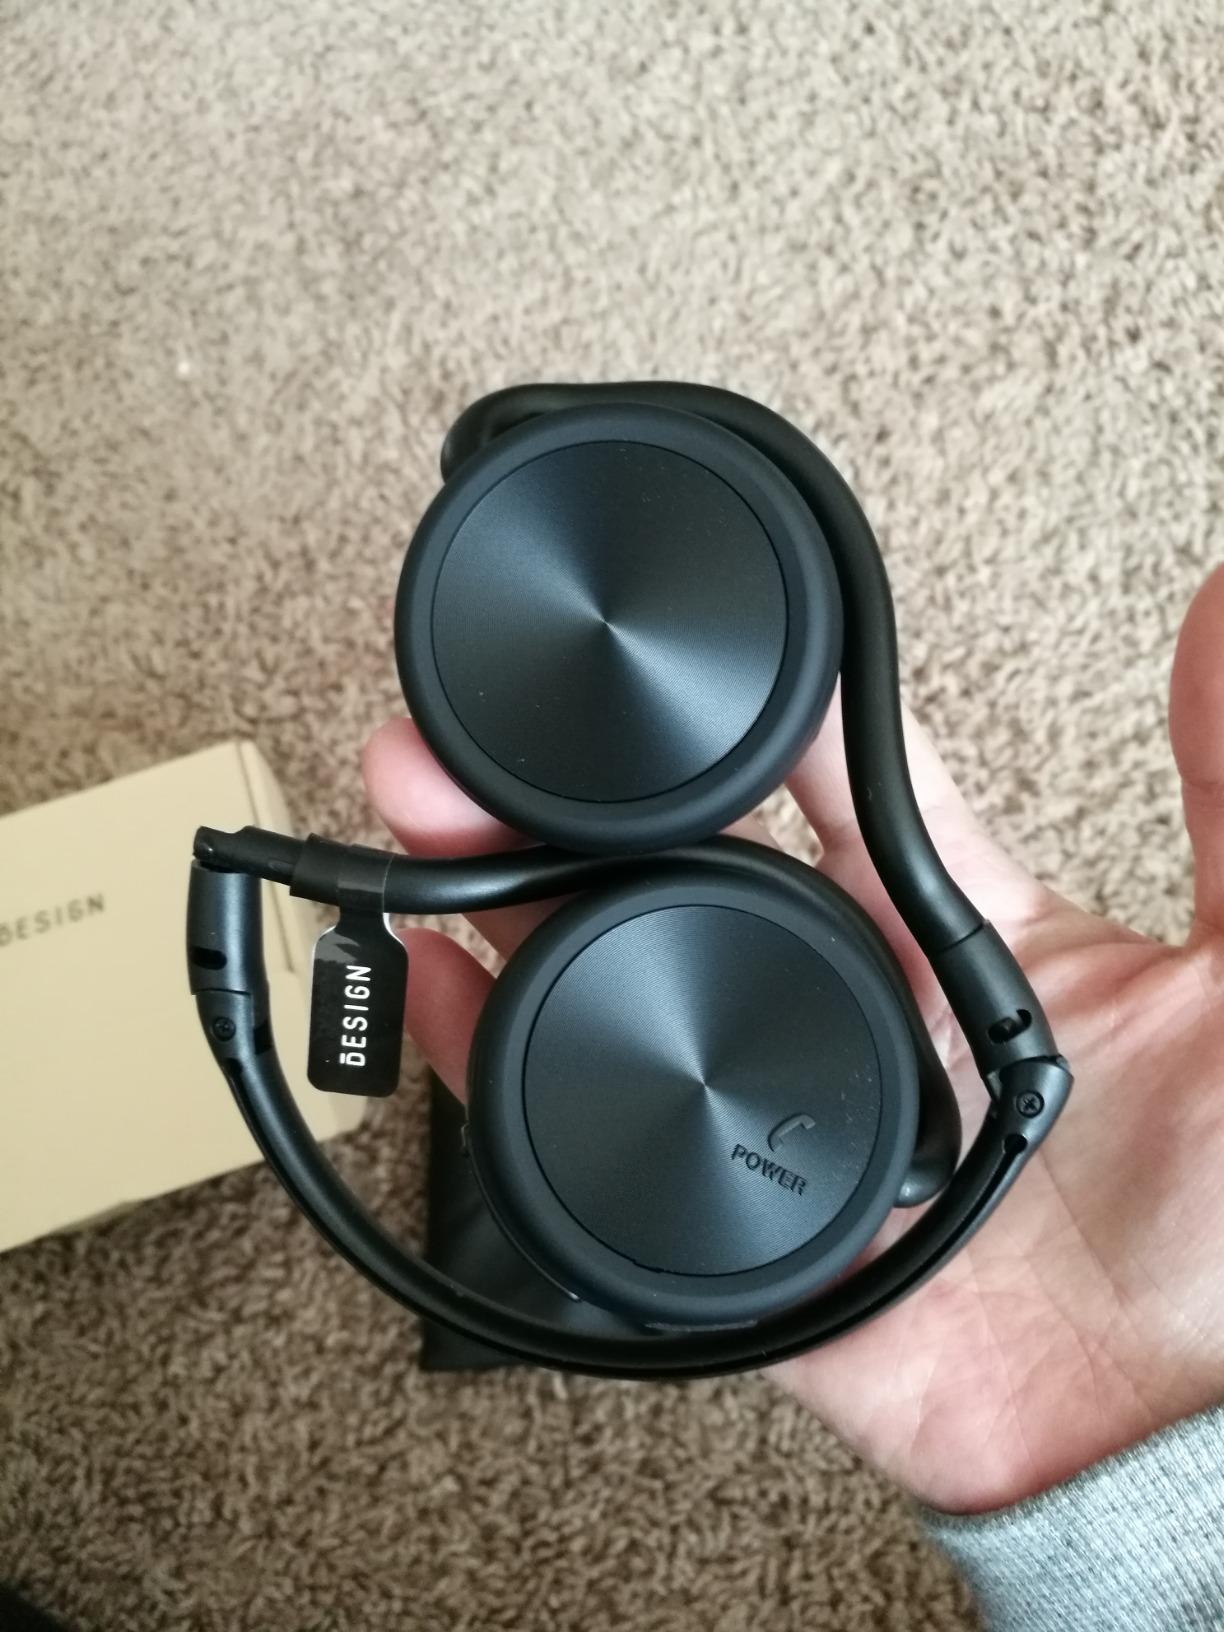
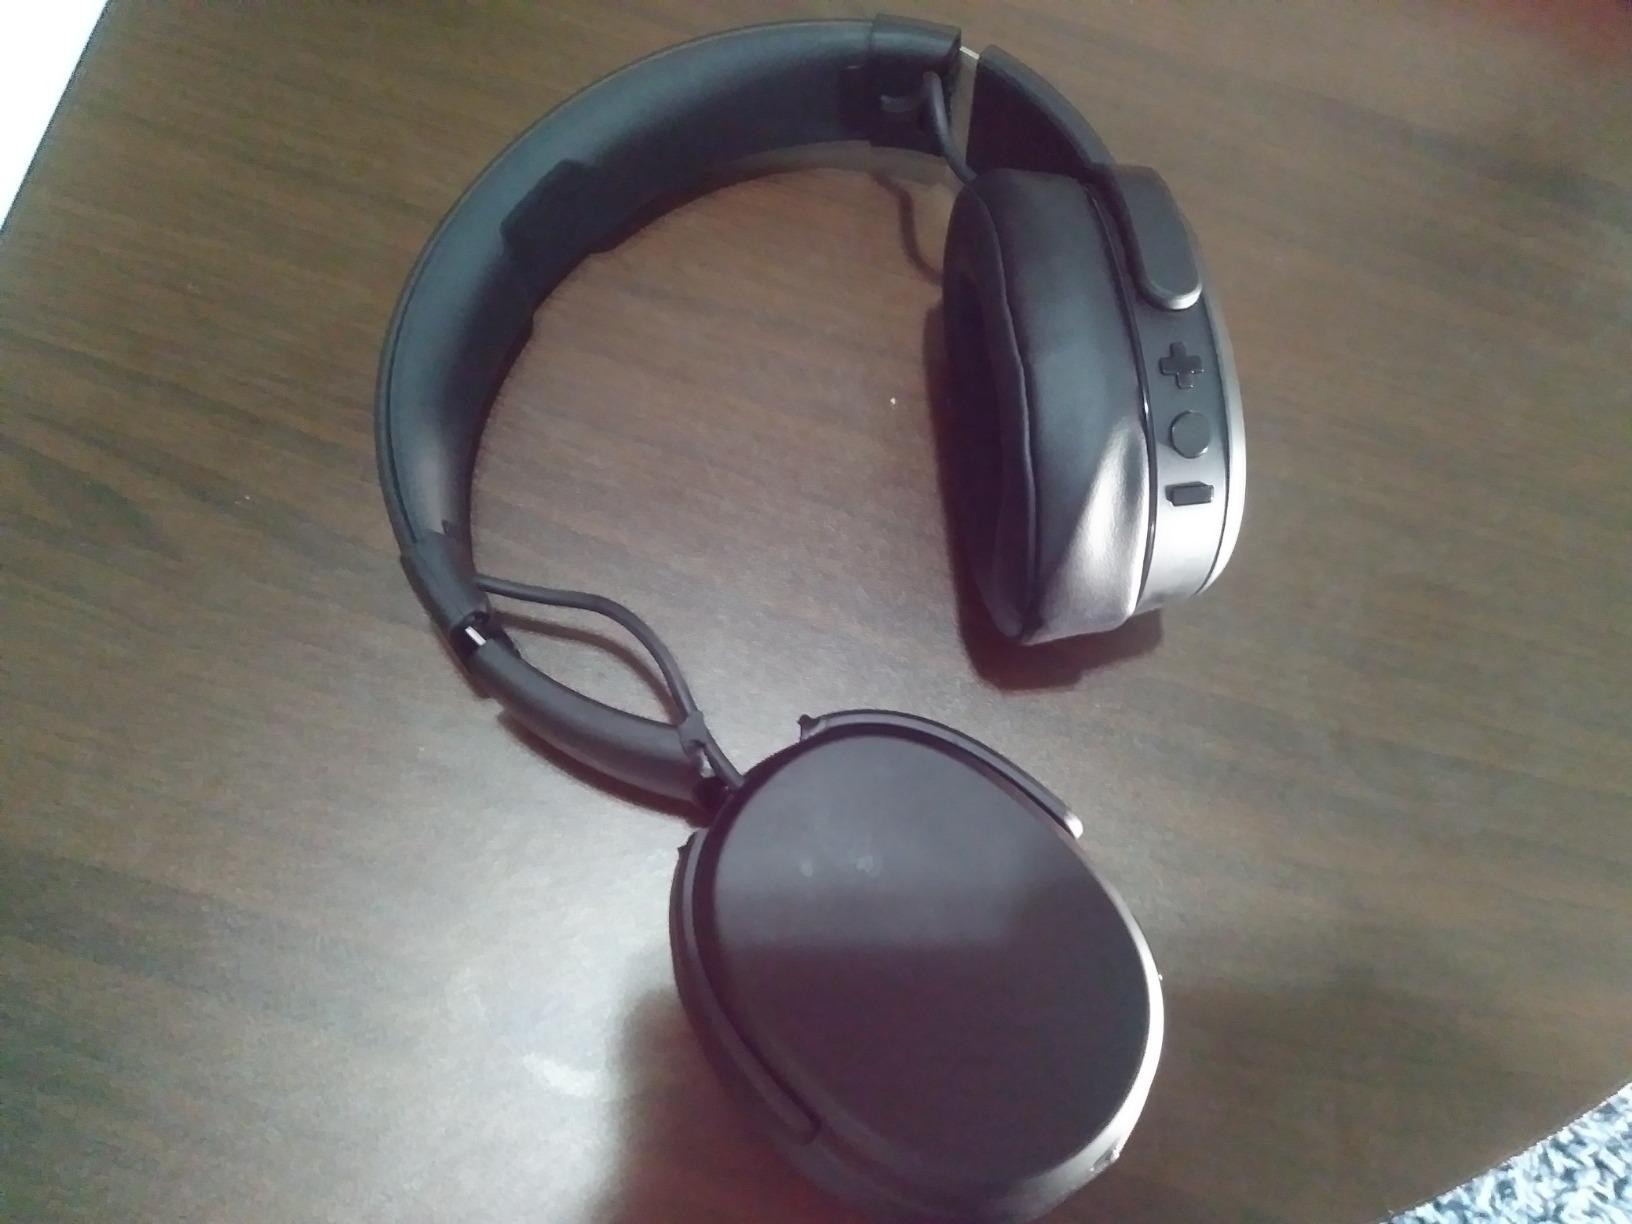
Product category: headphones
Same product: no